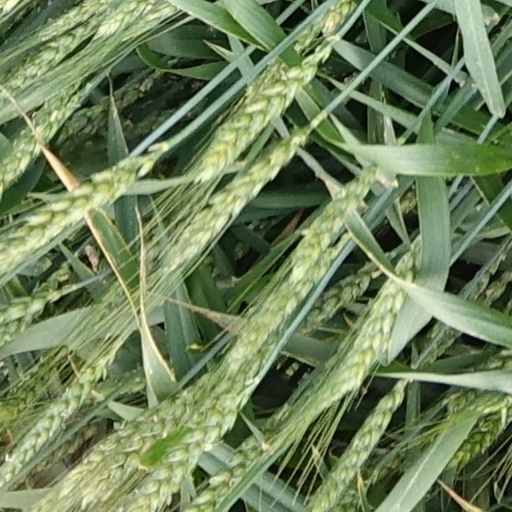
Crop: wheat